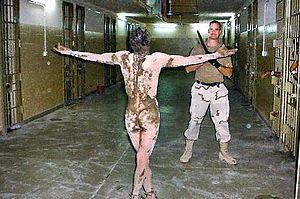
La prison d'Abou Ghraib, aujourd'hui connue sous le nom de prison centrale de Bagdad, est un complexe pénitentiaire irakien, situé dans la ville d'Abou Ghraib, à 32 km à l'ouest du centre de Bagdad. Ouverte dans les années 1960, la prison devient dans les années 1980, un lieu de détention, de torture et d'exécution de prisonniers politiques entre les mains de la police politique de Saddam Hussein, jusqu'à sa fermeture à l'automne 2002. Le 4 août 2003, l'armée américaine rouvre le complexe pénitentiaire qui devient le « Baghdad Central Detention Center ». En 2004, la diffusion de photographies montrant des détenus irakiens torturés et humiliés par des militaires américains déclenche le scandale d'Abou Ghraib. En 2006, après le transfert des détenus, la prison est remise aux autorités irakiennes. Une évasion de masse de prisonniers a lieu en 2013, pendant la deuxième guerre civile irakienne, et la prison est fermée par le gouvernement irakien en 2014.
Le scandale d'Abou Ghraib est une affaire durant laquelle des militaires de l'armée américaine et des agents de la Central Intelligence Agency ont été accusés de violation des droits de l'Homme à l'encontre de prisonniers, entre 2003 et 2004 lors de la guerre en Irak, dans la prison d'Abou Ghraib. Ces prisonniers étaient physiquement et sexuellement abusés, torturés, violés, sodomisés et exécutés.